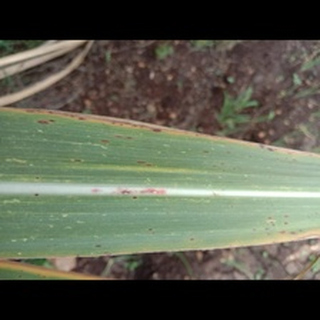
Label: sugarcane_rust